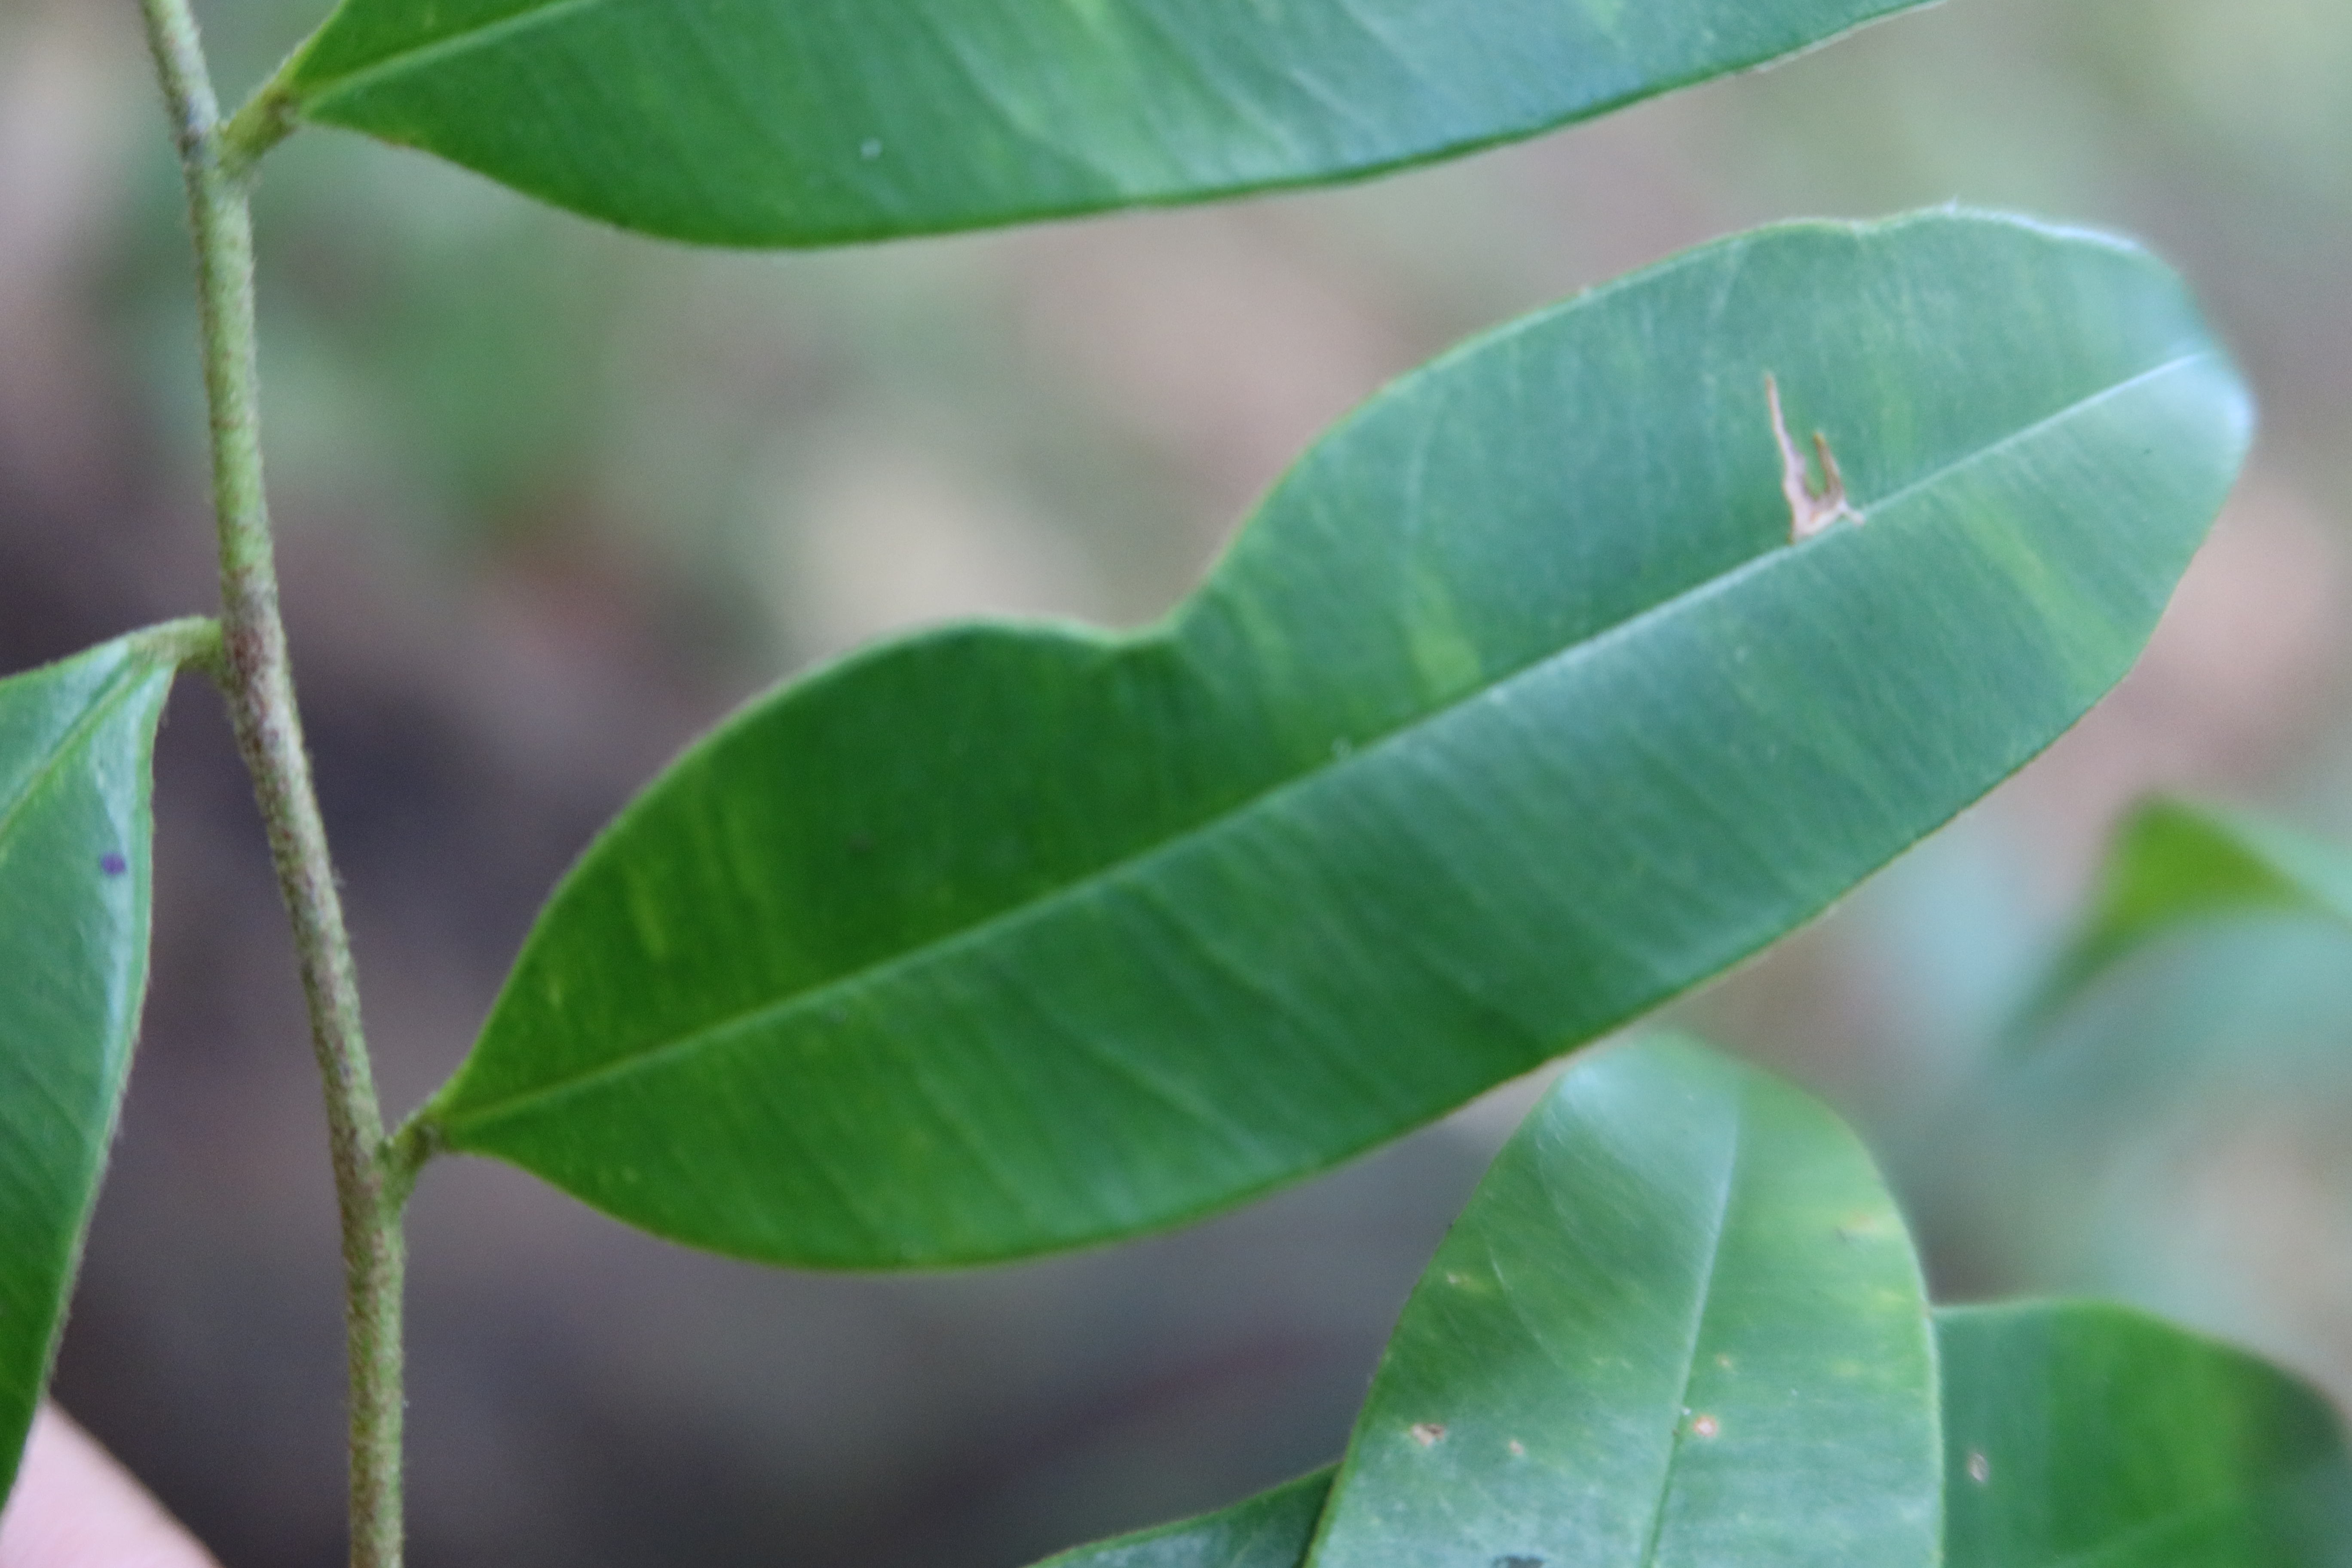
Label: Mosaic Viruses